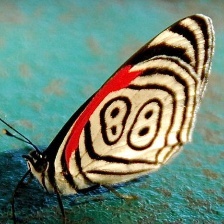
Species: AN 88